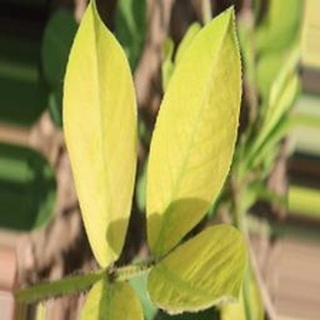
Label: groundnut_nutrition_deficiency